Patrick Whelan

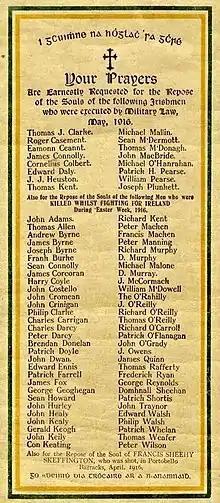
1916 Your Prayers ...

A member of the 3rd Battalion, Unit "D" Company, Dublin Brigade, Whelan fought under Commandant Éamon de Valera. Occupying Boland's Bakery around the corner from the flour mill on Grand Canal Street, and a mile to the south-east of the GPO, the 3rd battalion headquarters was at a key location, controlling as it did the railway line and the main road from Dún Laoghaire (then known as Kingstown) to the centre of the city. Throughout the Rising the 3rd Battalion was to cover a large area of South Dublin, with a lot more men expected to report for duty than actually did so on the day. The severely depleted numbers were the result of countermanding orders issued by Eoin MacNeill advising the Volunteers not to take part in the Rising. MacNeill had learnt of the arrest of Roger Casement and the subsequent loss of German arms. After confronting Patrick Pearse, who refused to be swayed by this revelation, MacNeill felt he had no option but to place a last minute news advertisement calling the Rising off. This caused tremendous confusion among the Volunteers, especially outside of Dublin. For those that did show up, the British, reportedly, "considered De Valera's forces the best trained and best led among the rebels".